Iggesund

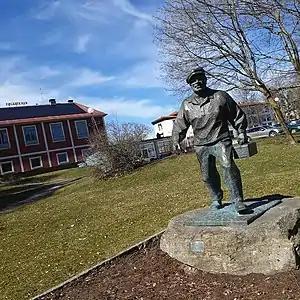
Iggesund local centre, with the statue of 'The Worker'

Iggesund was mentioned for the first time during the 15th century. At the time Iggesund consisted only of a few farms on both sides of the Iggåns.